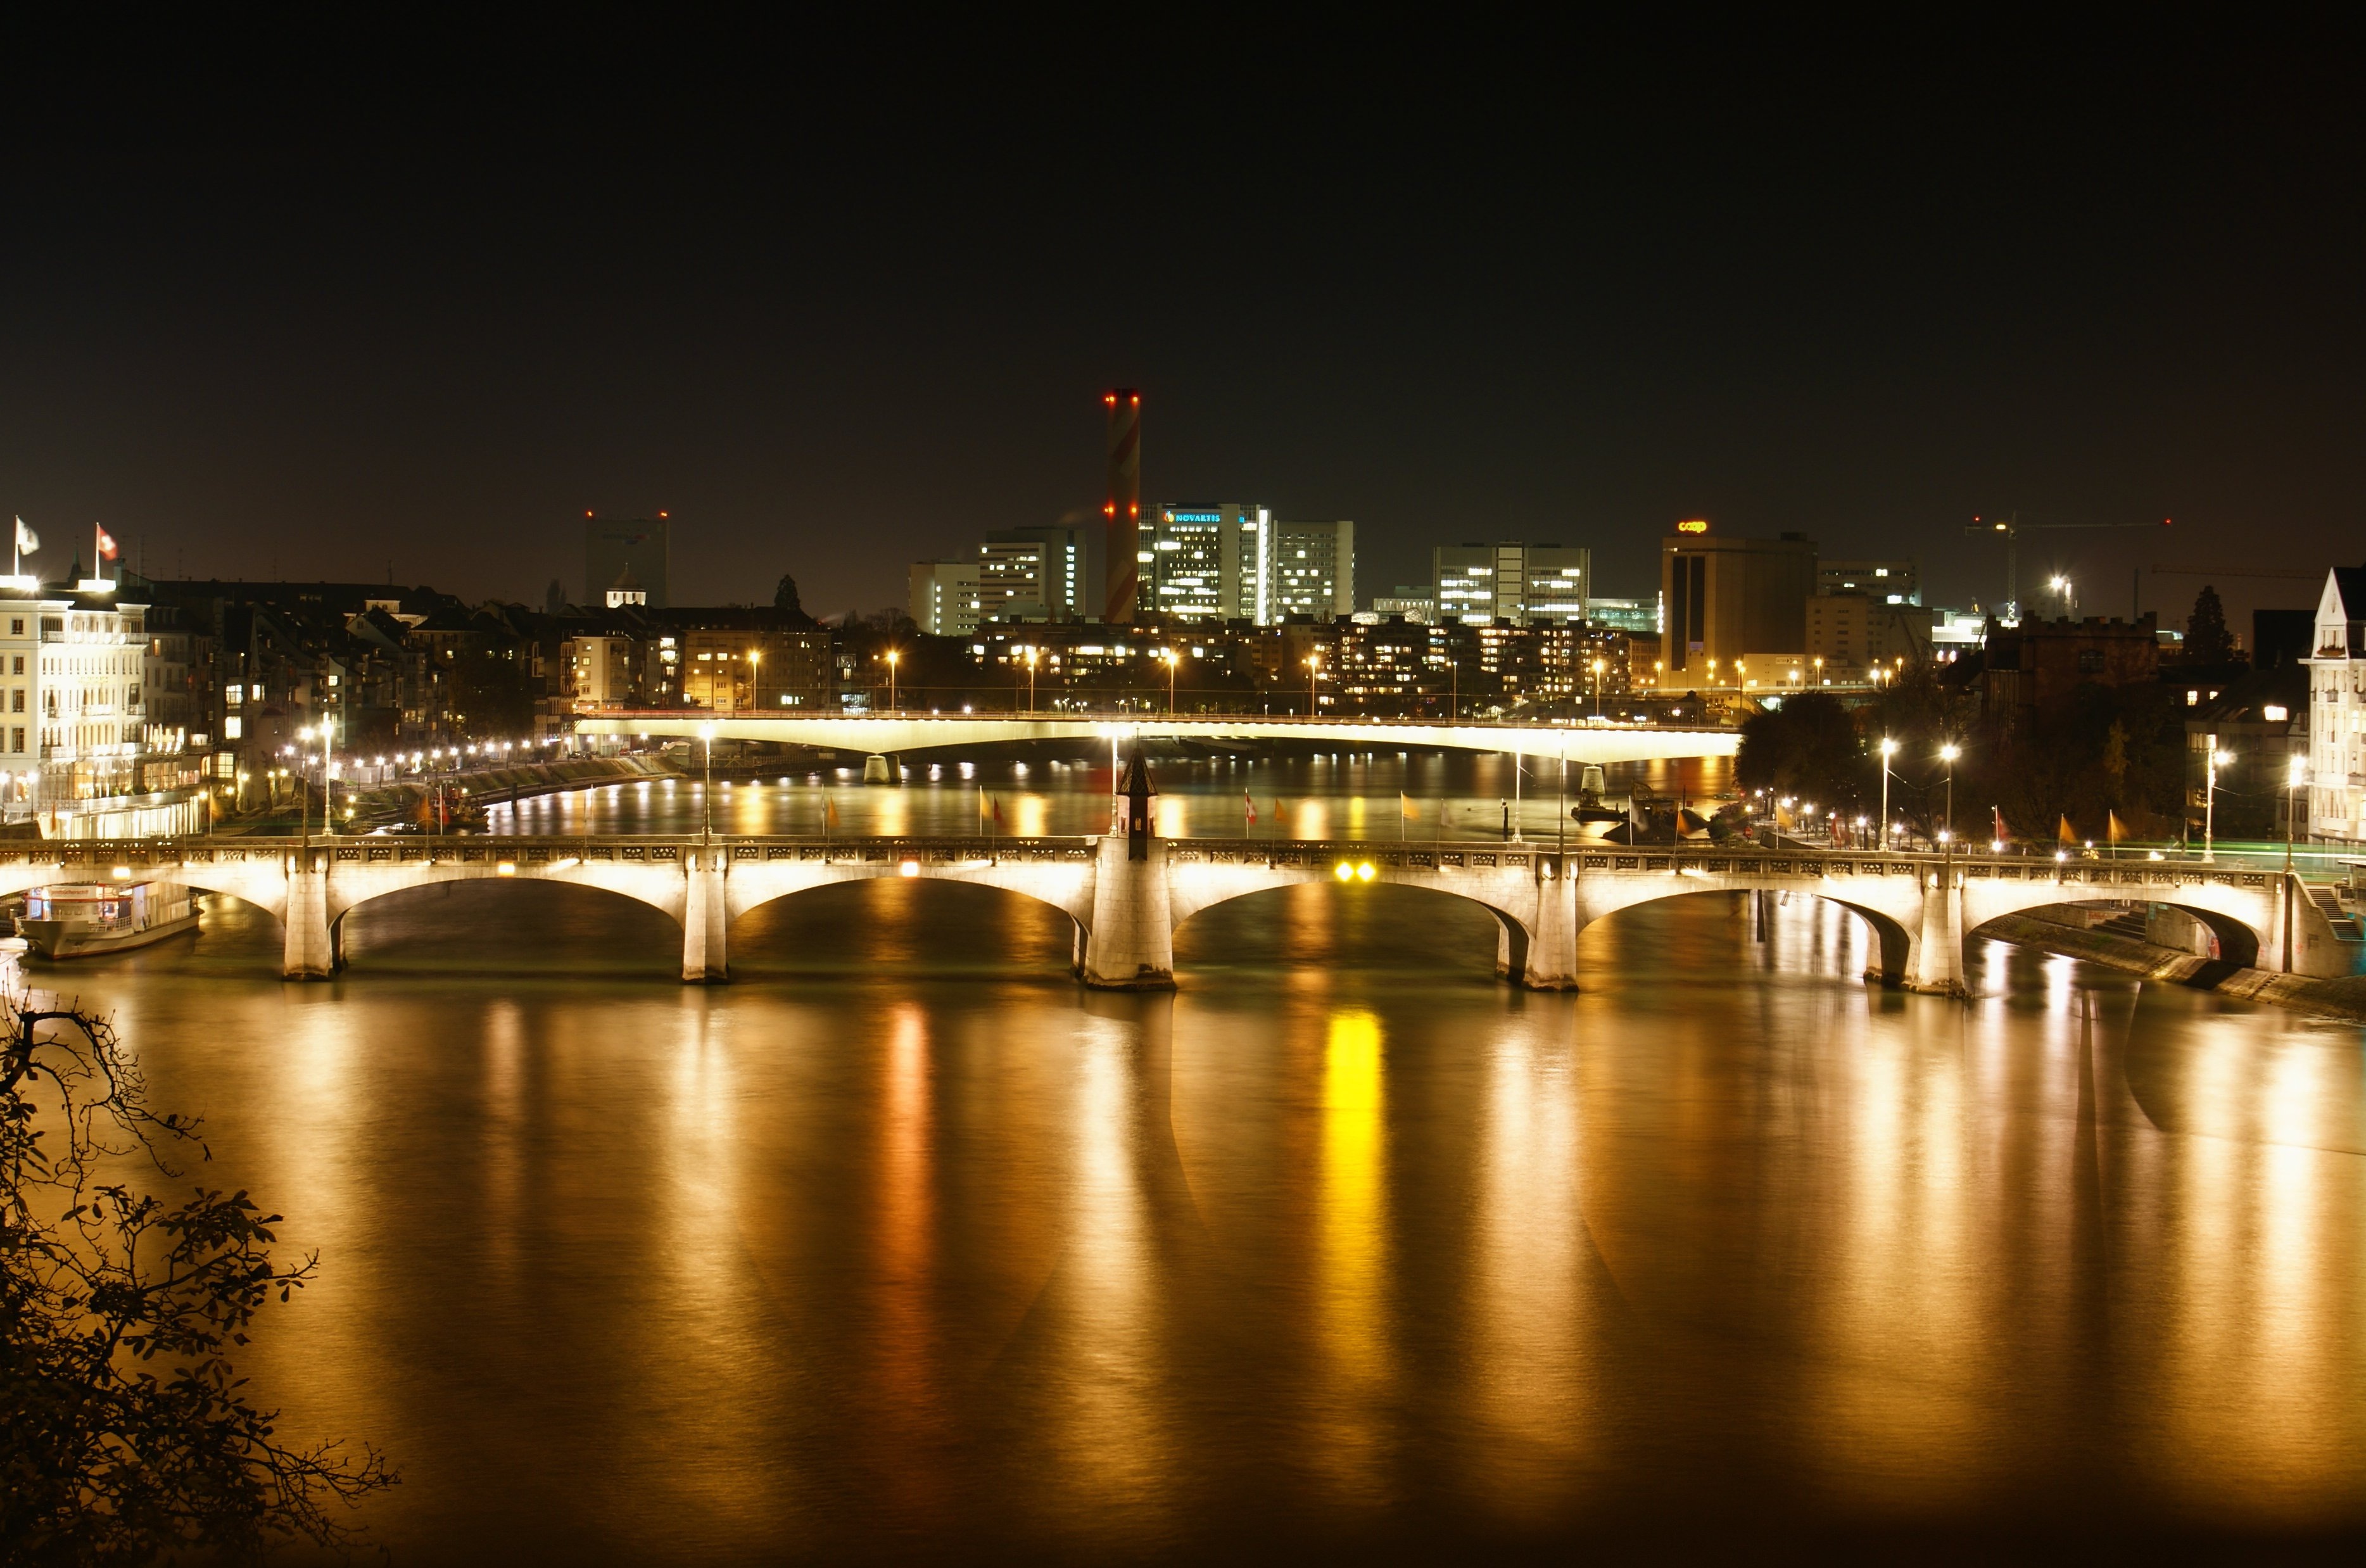
landscape, bridge, skyline, night, city, river, cityscape, downtown, travel, dusk, europe, evening, reflection, landmark, tourism, metropolis, human settlement